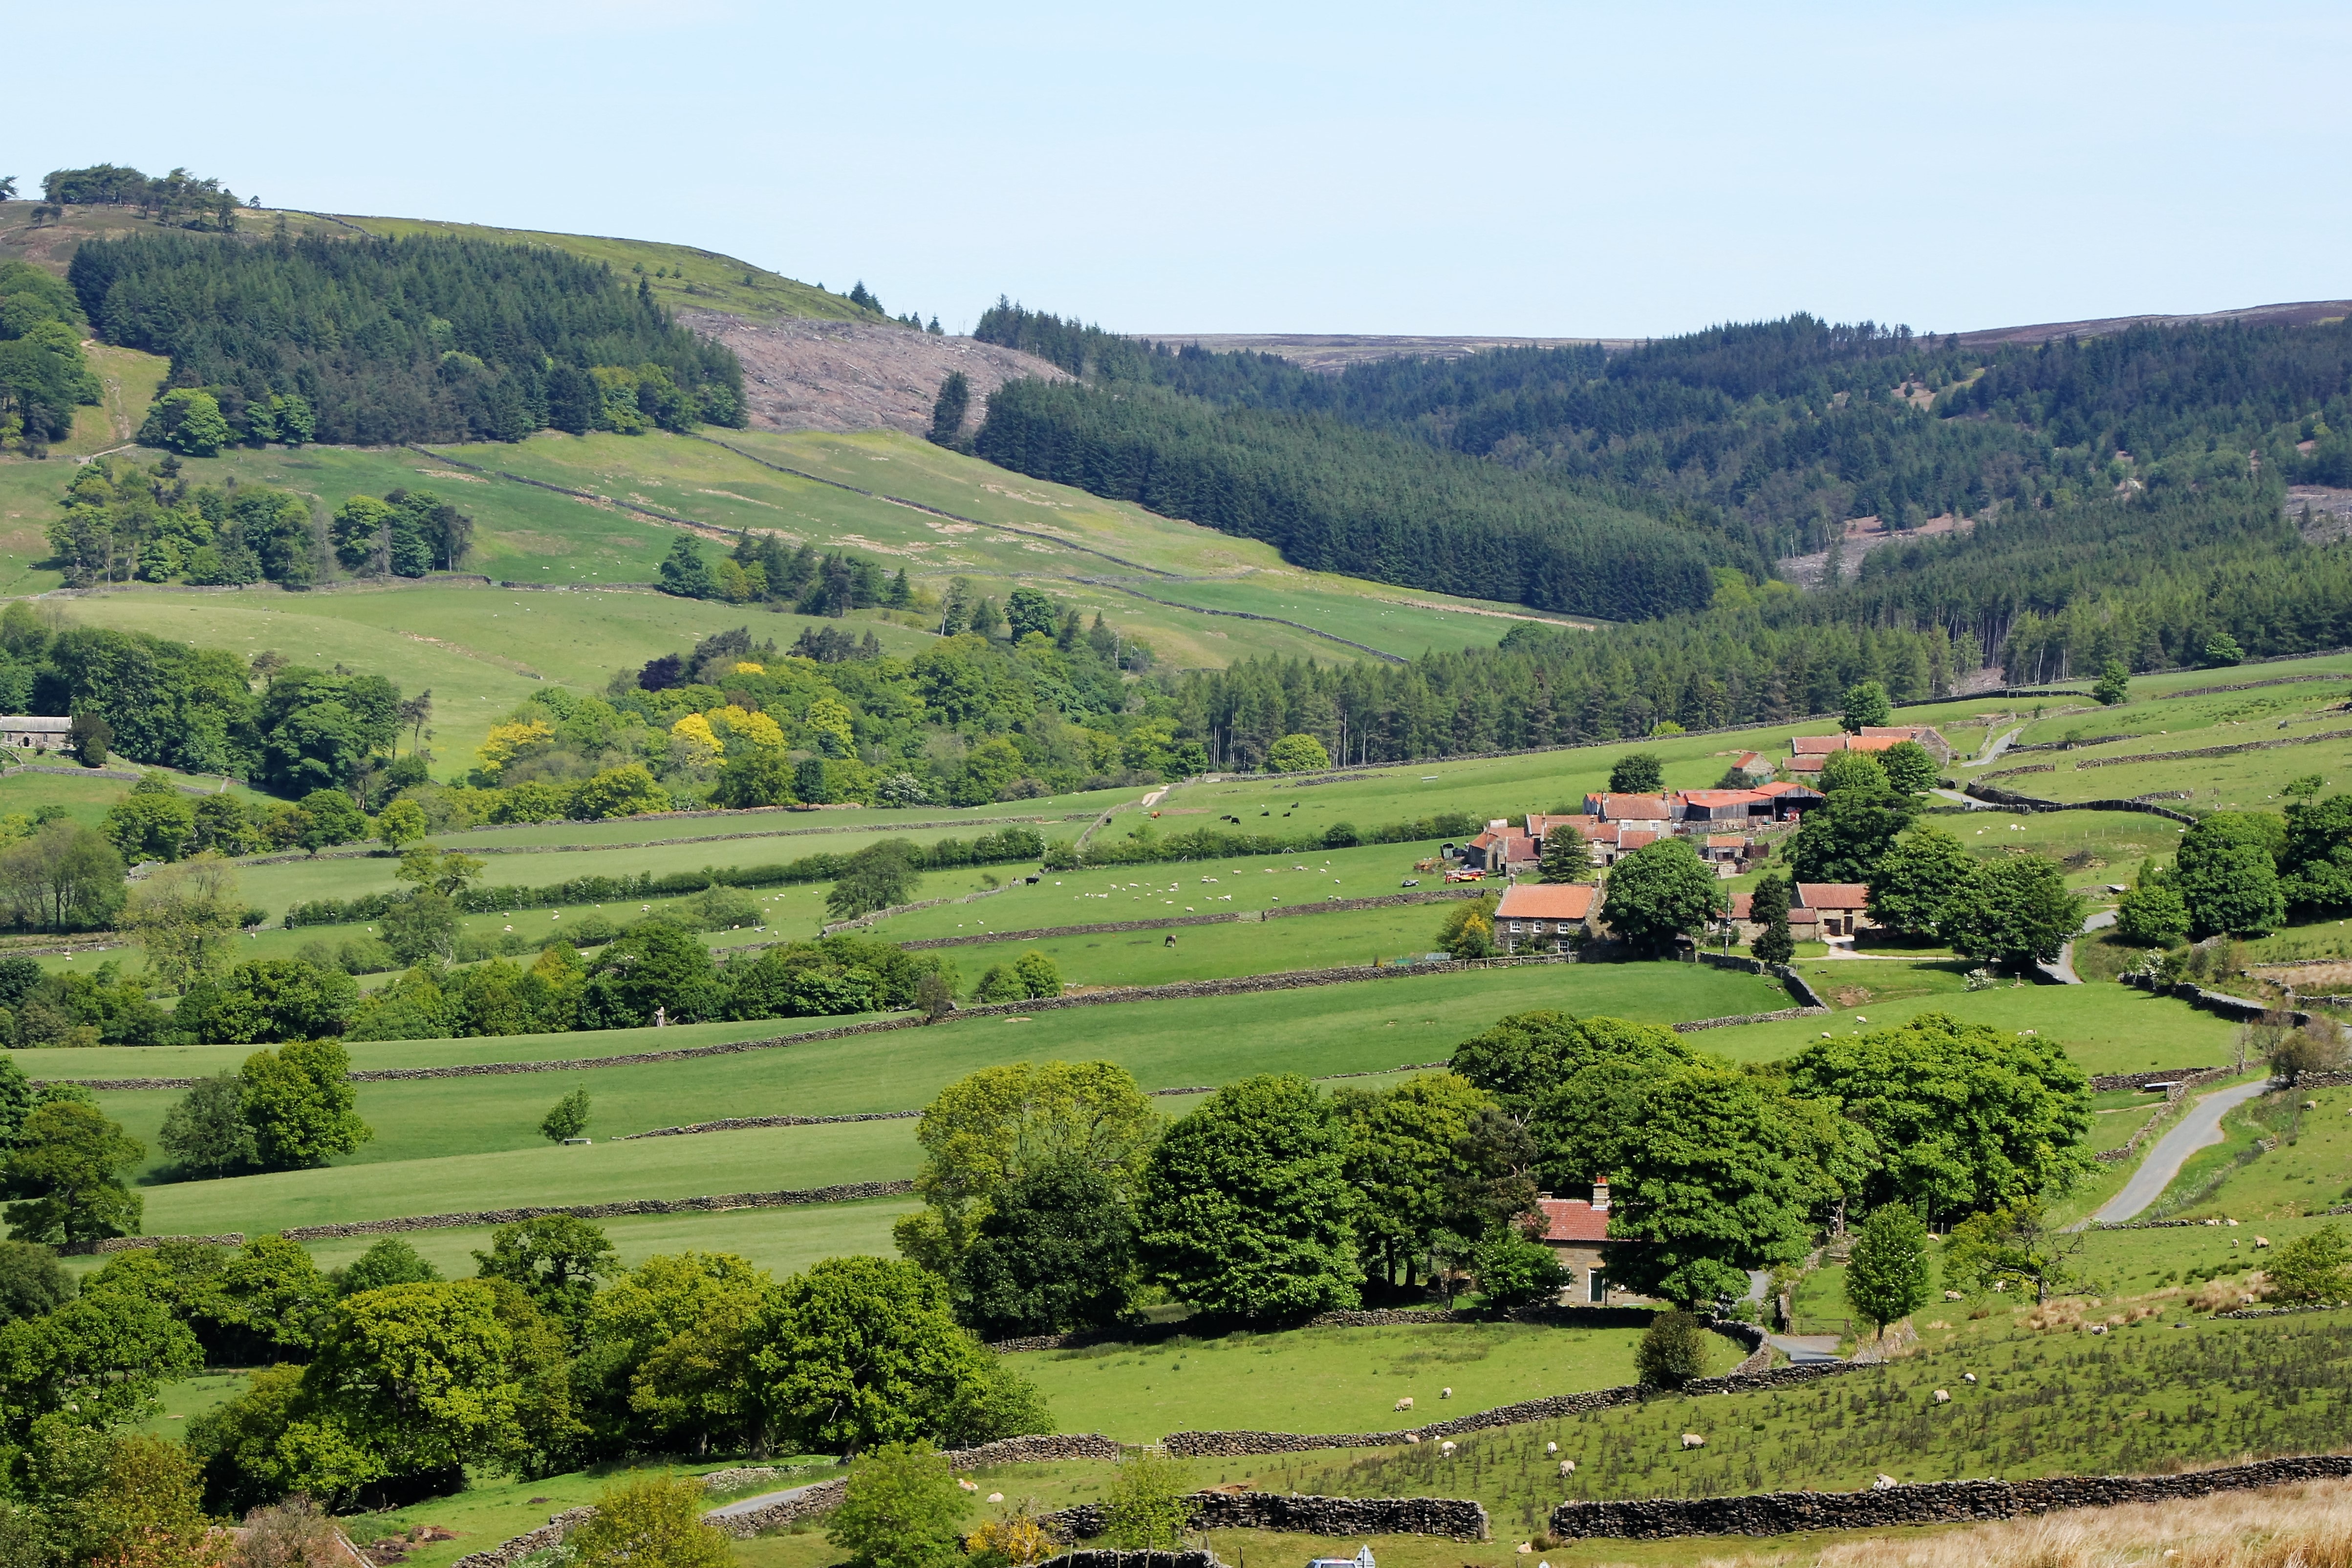
landscape, tree, nature, grass, mountain, sky, field, farm, meadow, countryside, hill, valley, stone, summer, tourist, village, rural, pasture, natural, park, attraction, agriculture, tourism, highland, plain, rocks, outdoors, uk, england, moors, national, yorkshire, north, boulder, plantation, plateau, british, english, britain, estate, dales, rural area, yorkshire moors, aerial photography, geographical feature, mountainous landforms